South African Navy

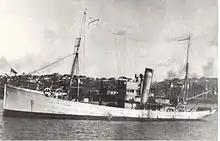
SAS "Immortelle," circa 1935

As part of the British Empire, South Africa went to war against the Central Powers on 4 August 1914, despite significant Afrikaner opposition. A total of 412 South Africans served in the RNVR[SA] during the war, with 164 members volunteering for the Royal Navy directly. One officer and eight ratings died during the course of the war. South Africans would see service on warships in European waters and the Mediterranean, as well as participate in the land campaigns in German South West Africa and German East Africa. Under Royal Navy jurisdiction, the RNVR (SA) patrolled South African waters in converted fishing vessels, helping in mine clearance in response to the operations of the German raider in 1917, as well as protecting the strategically important Royal Navy naval base at Simon's Town.